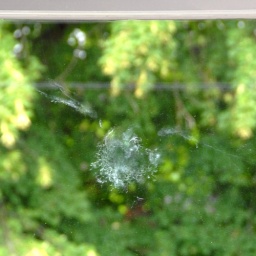
We found a dead pigeon lying in front of the house. The bedroom window explains its story.